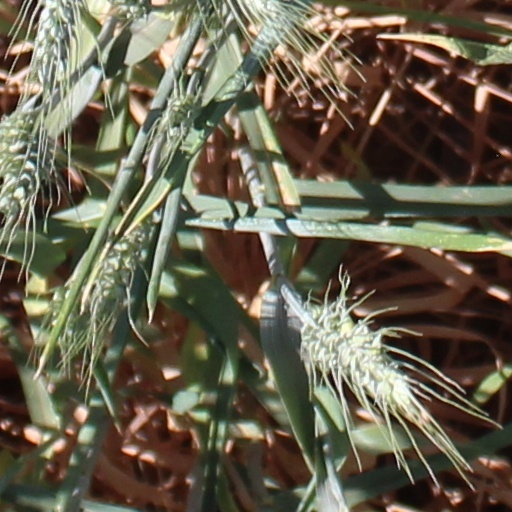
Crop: wheat